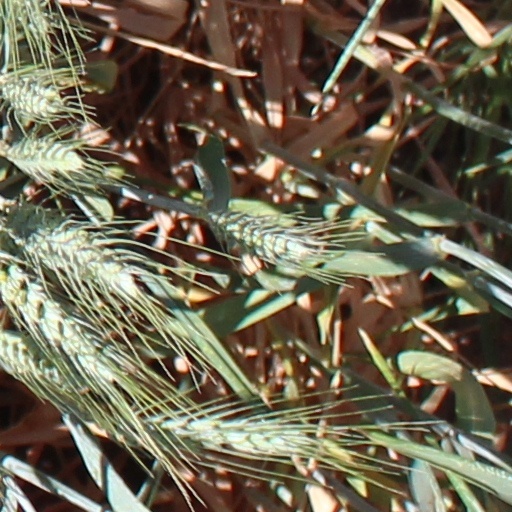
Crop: wheat